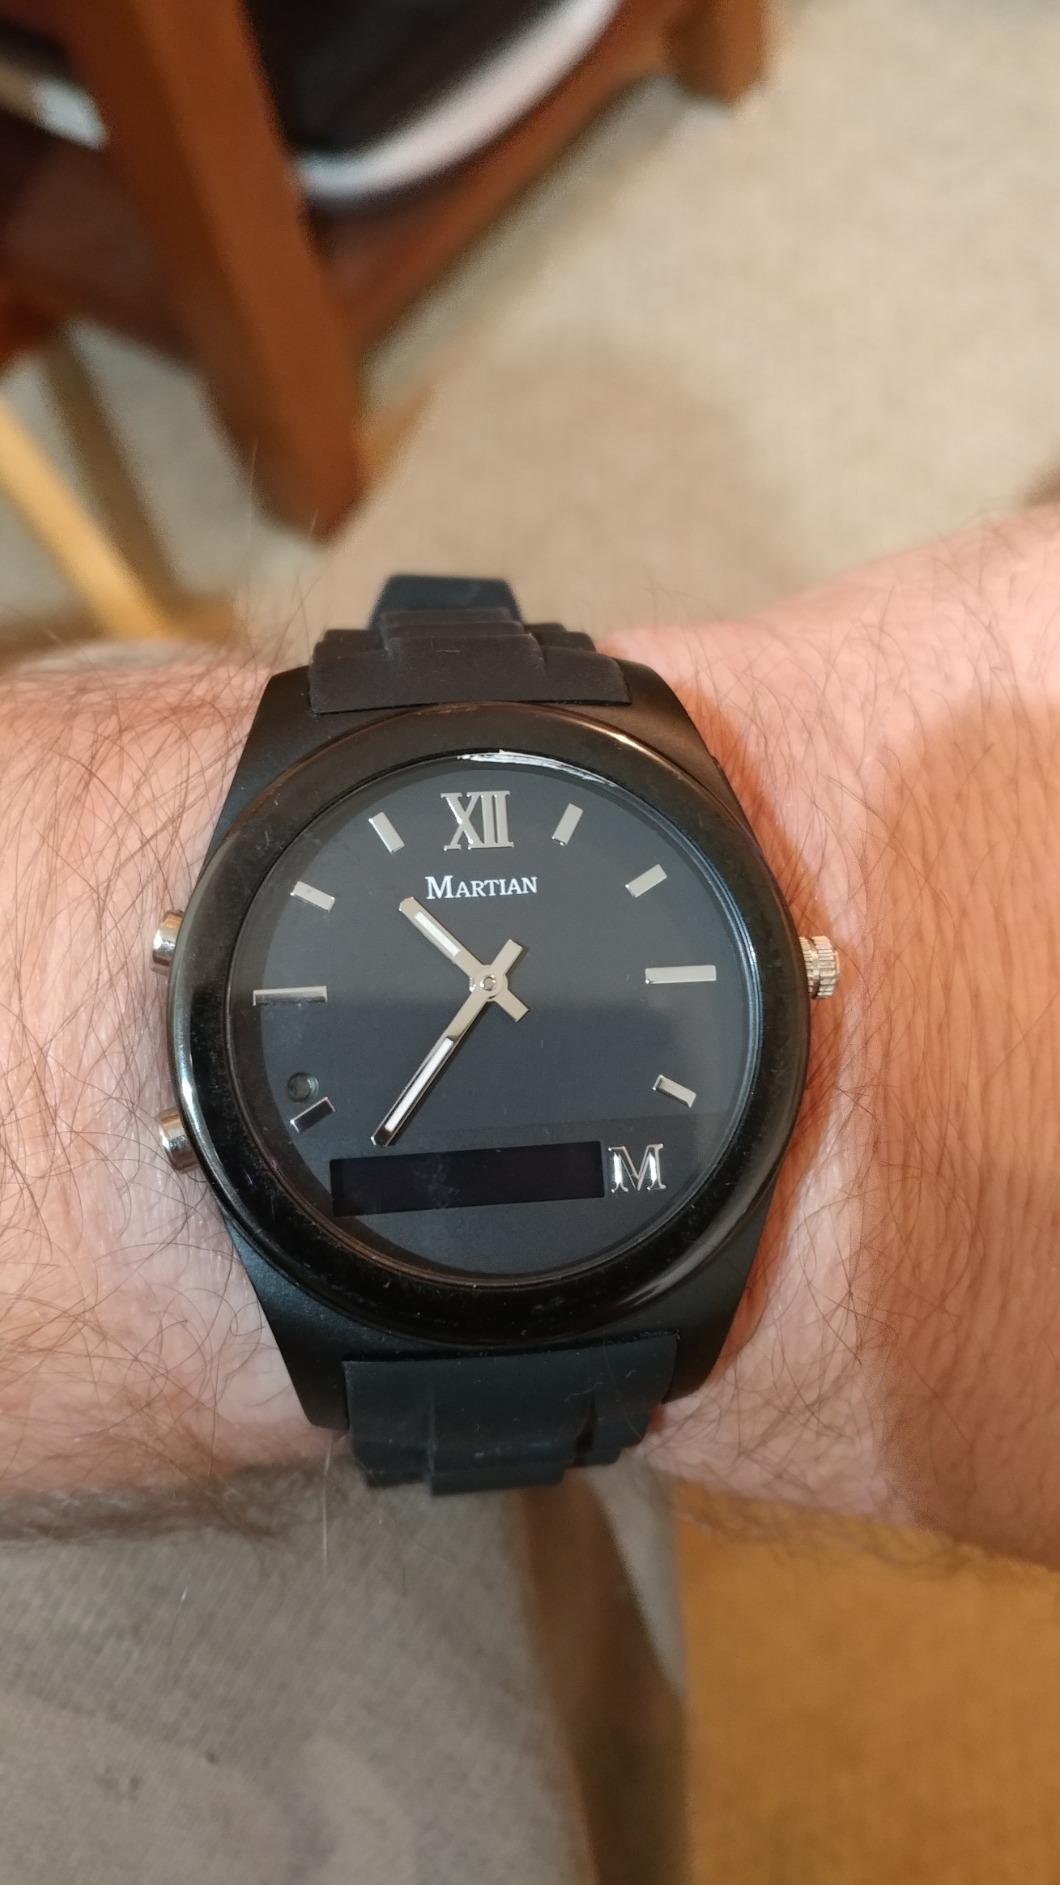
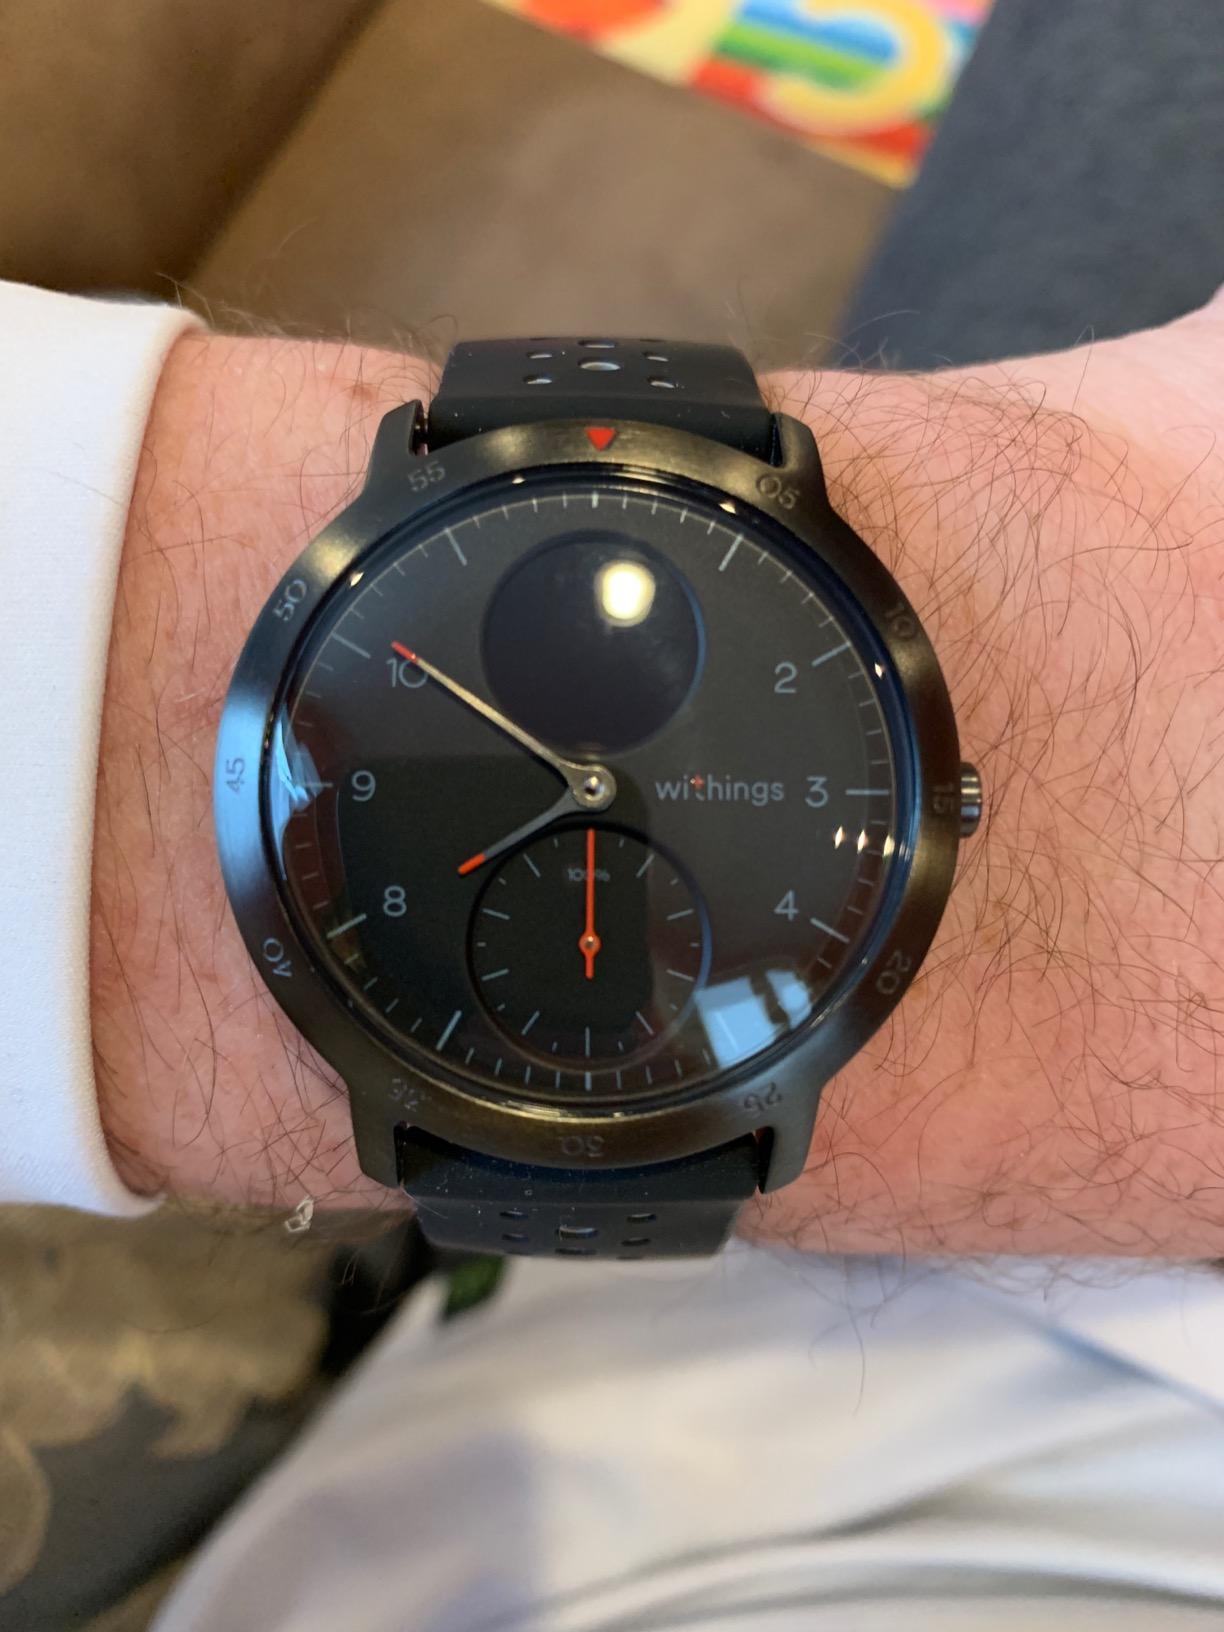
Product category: smartwatch
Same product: no